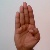
The image shows a hand gesture representing the letter 'B' in Indian Sign Language.